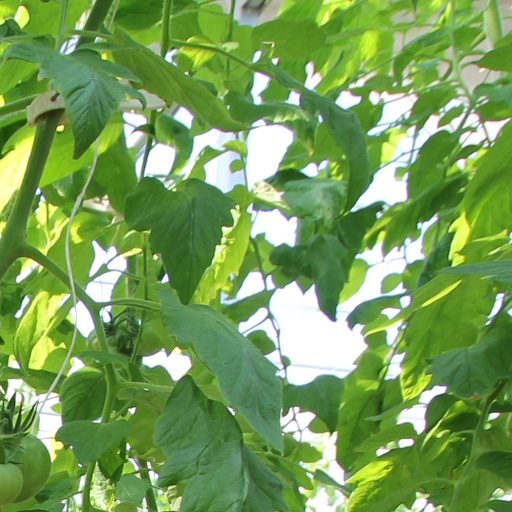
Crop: tomato